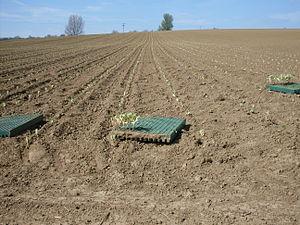
Des jeunes pouces repiquées à l'aide de la repiqueuse mécanique dans un champ près de Chipping Campden, Angleterre.